Military history of Germany

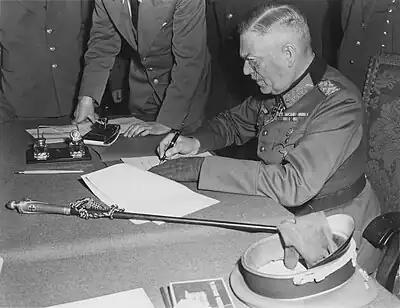
Germany signed the document of surrender to end its participation in World War II on 8 May 1945.

In the following months, the Soviets passed control over eastern Germany to the Polish Communist regime, creating a situation of a fait accompli. Under Soviet and Polish pressure for the new western border of Poland, Polish control over the area was agreed at the Potsdam Conference, pending a final peace conference with Germany. However, such a peace conference eventually never took place.